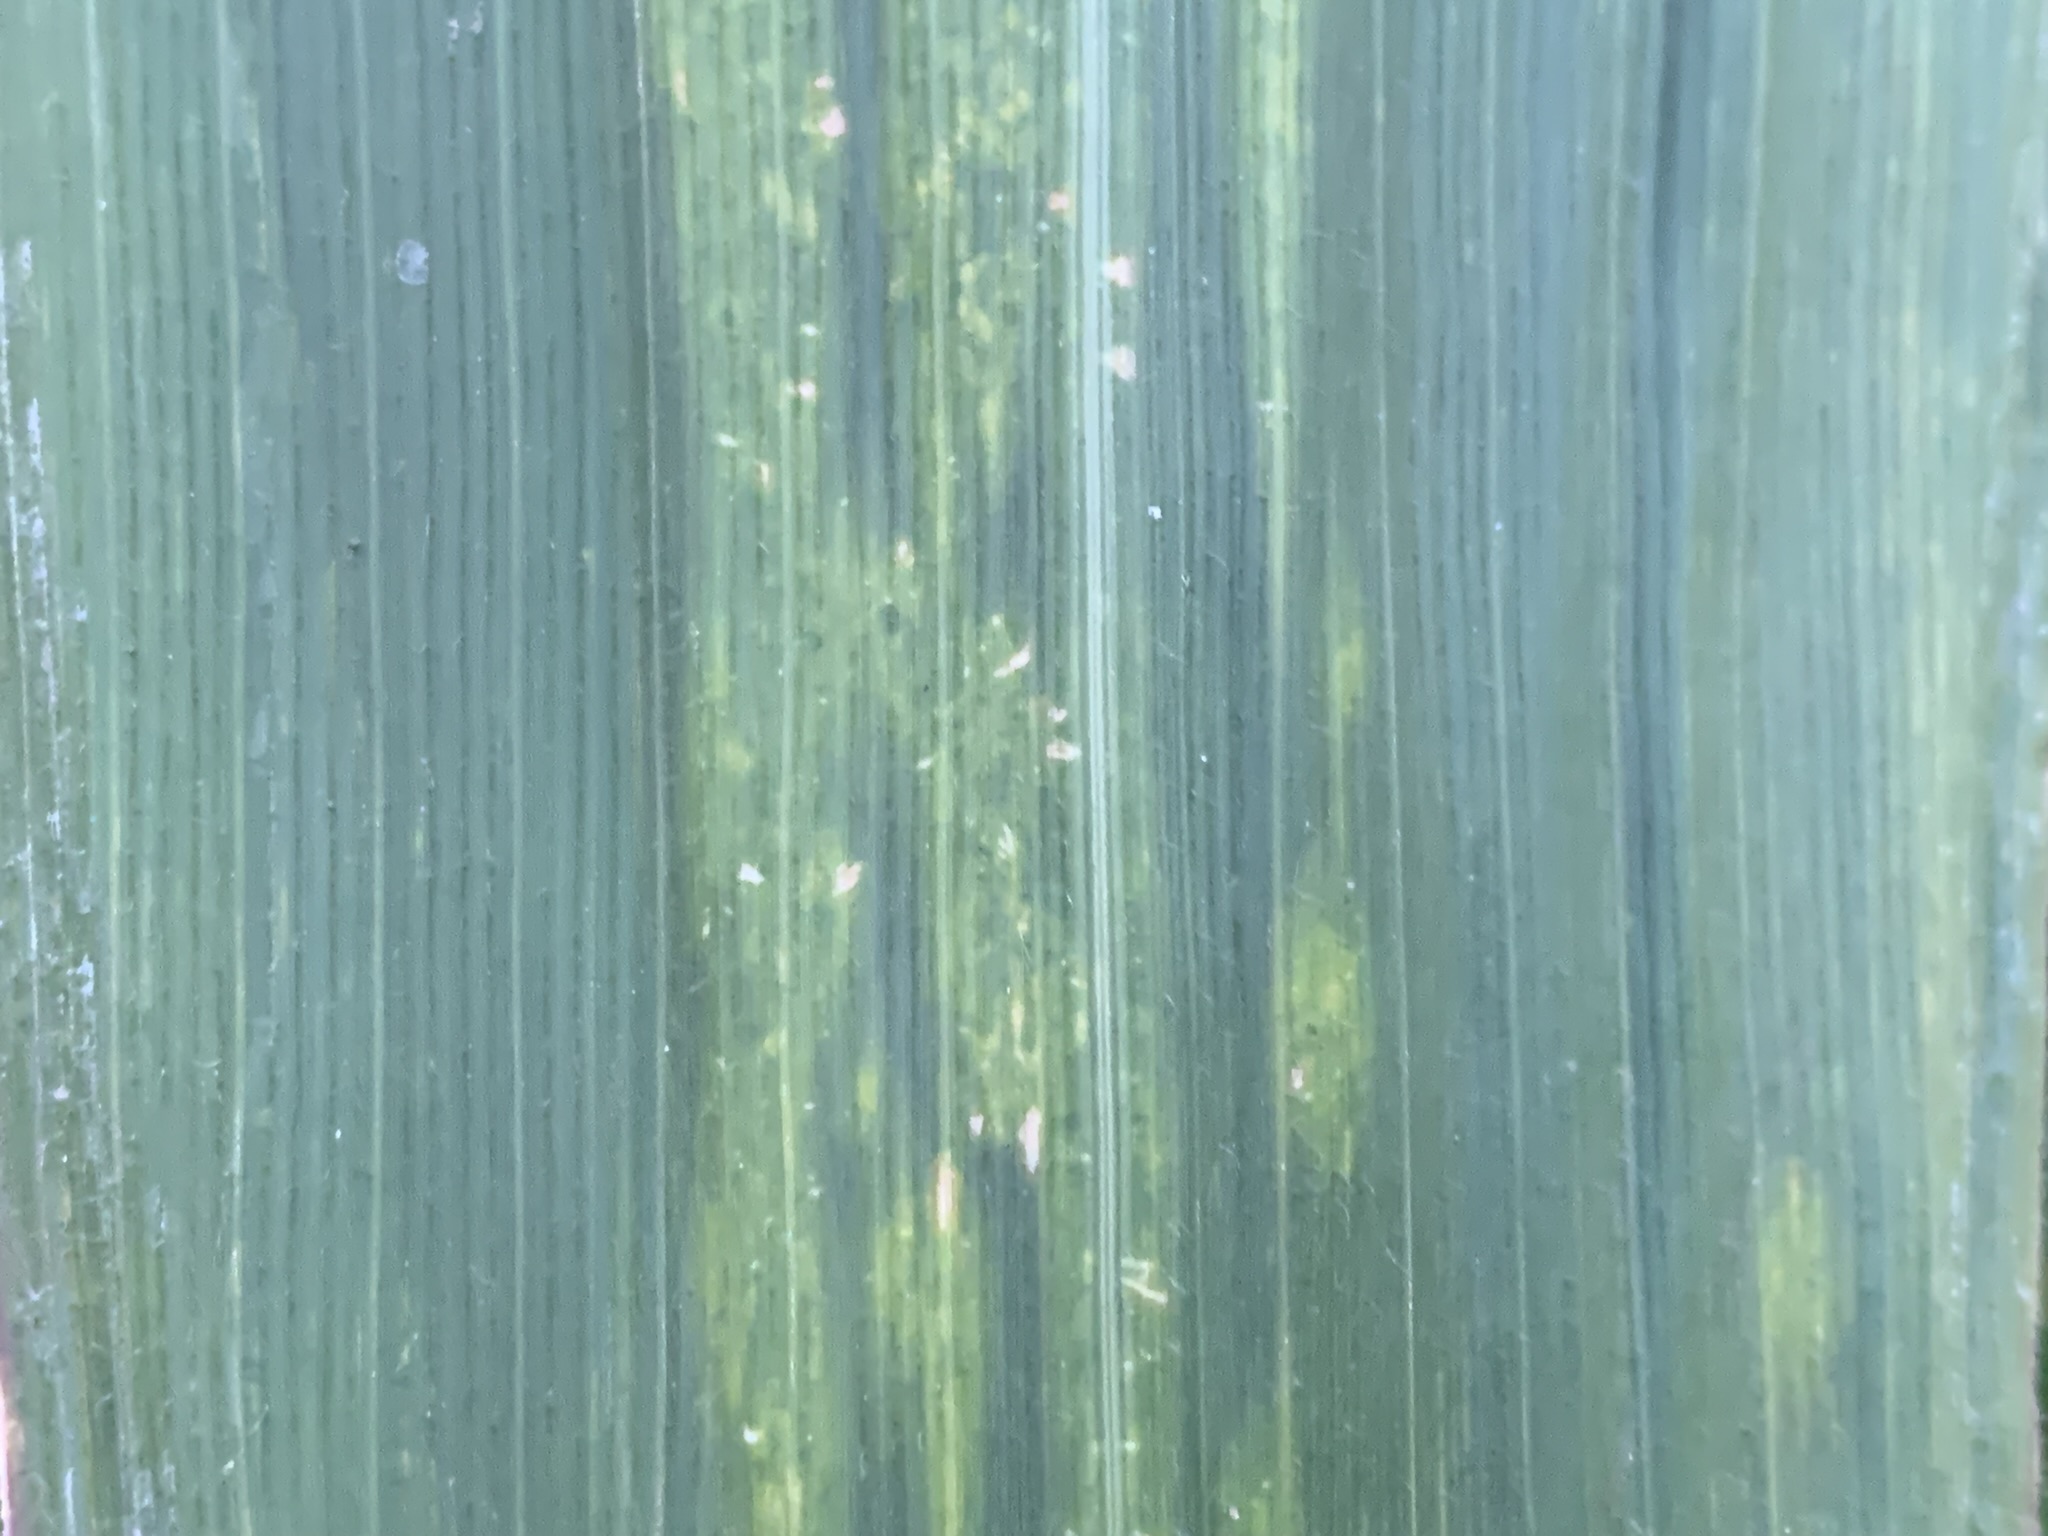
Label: MLN